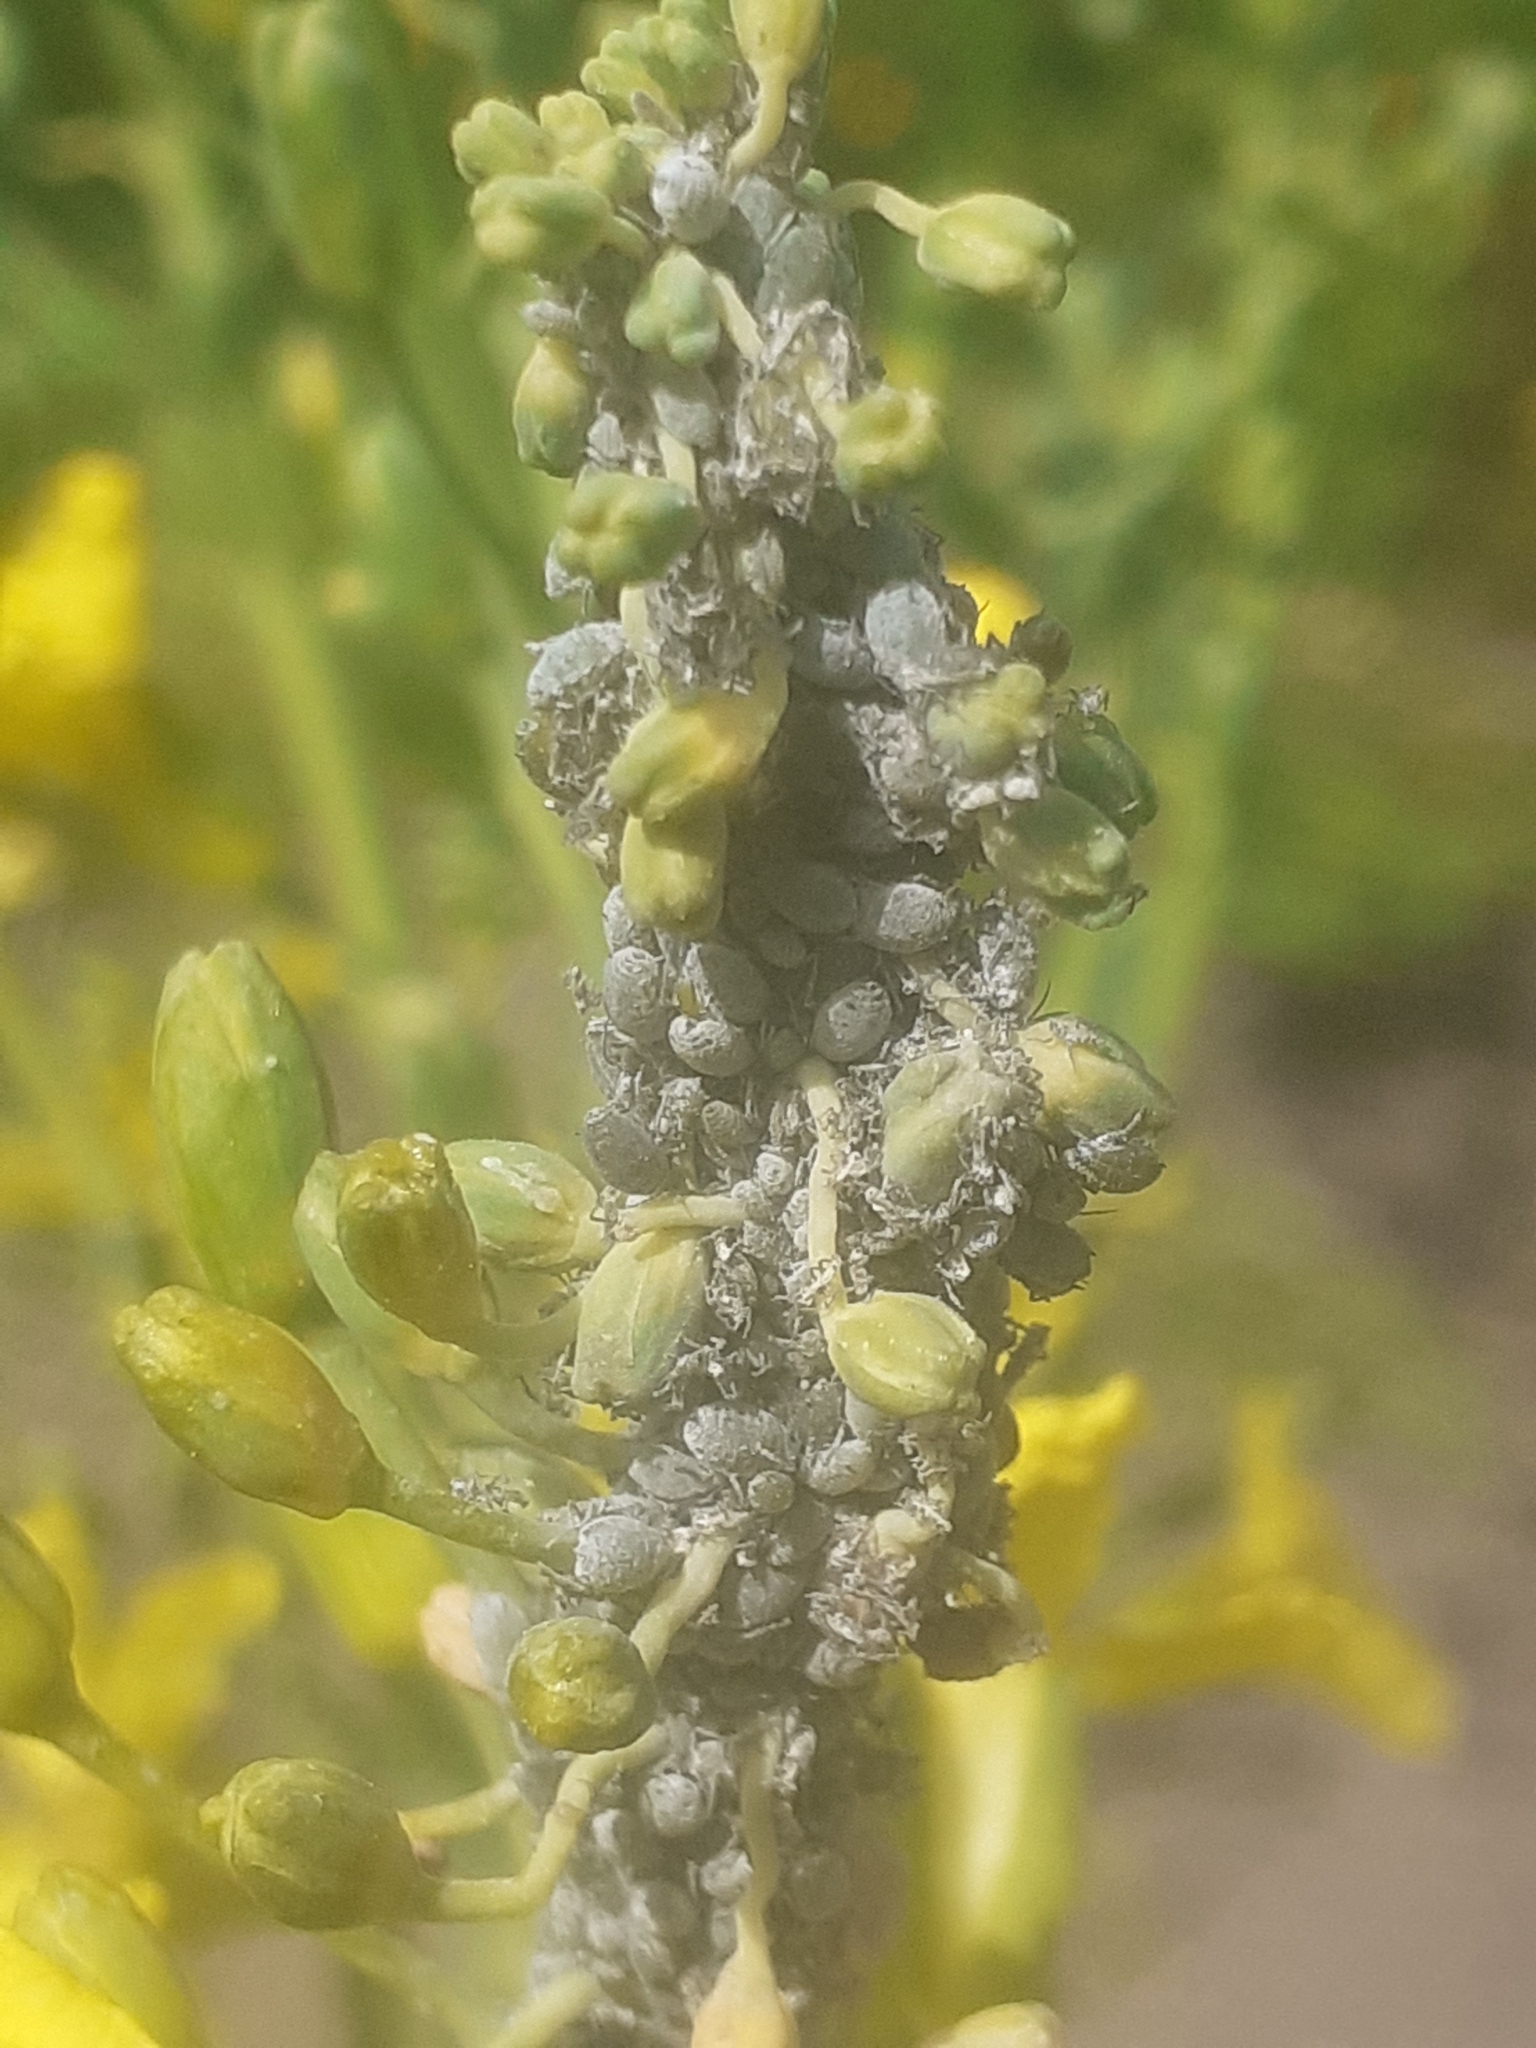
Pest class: cabbage_aphid